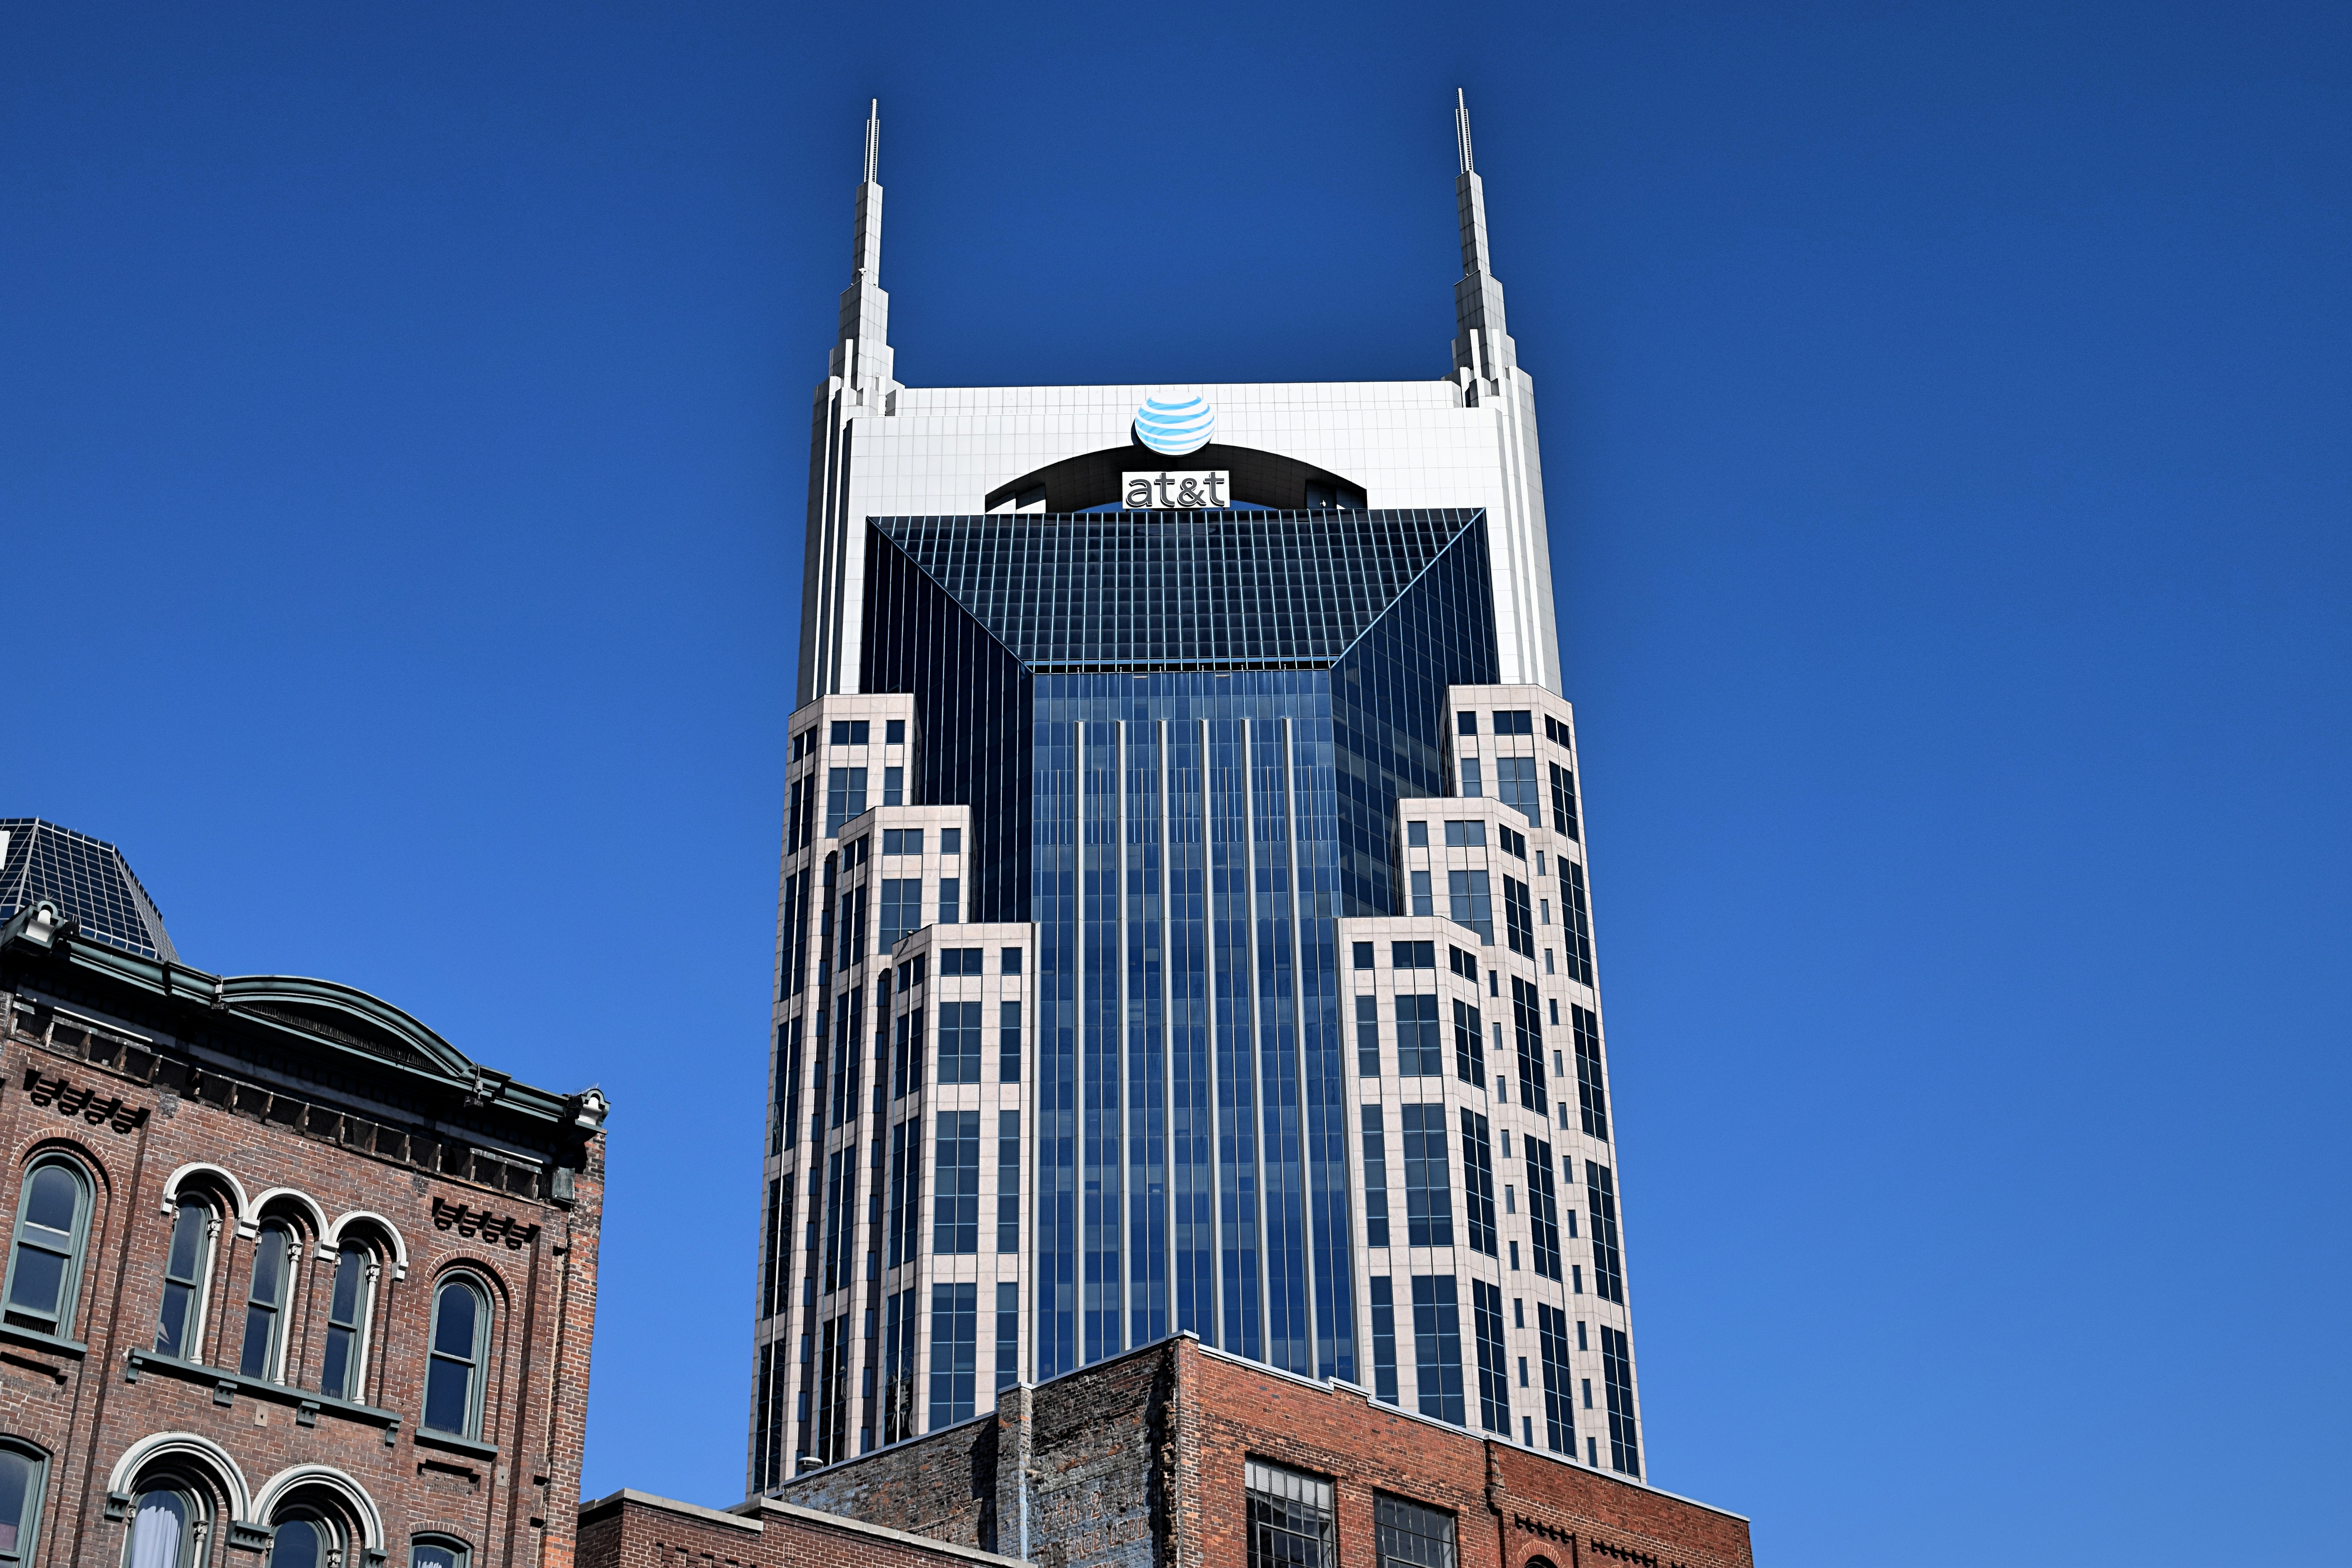
architecture, skyline, building, city, skyscraper, cityscape, downtown, ascend, concert, tower, landmark, facade, blue, tower block, spire, steeple, nashville, metropolis, urban area, human settlement, metropolitan area